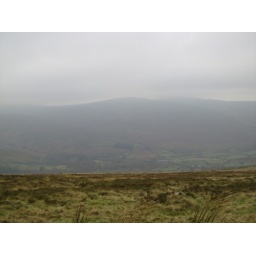
dublin mountains, car park in the sky